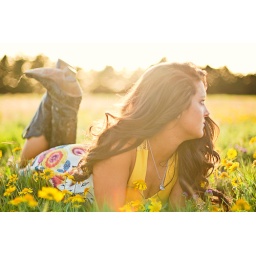
rachel in flower field